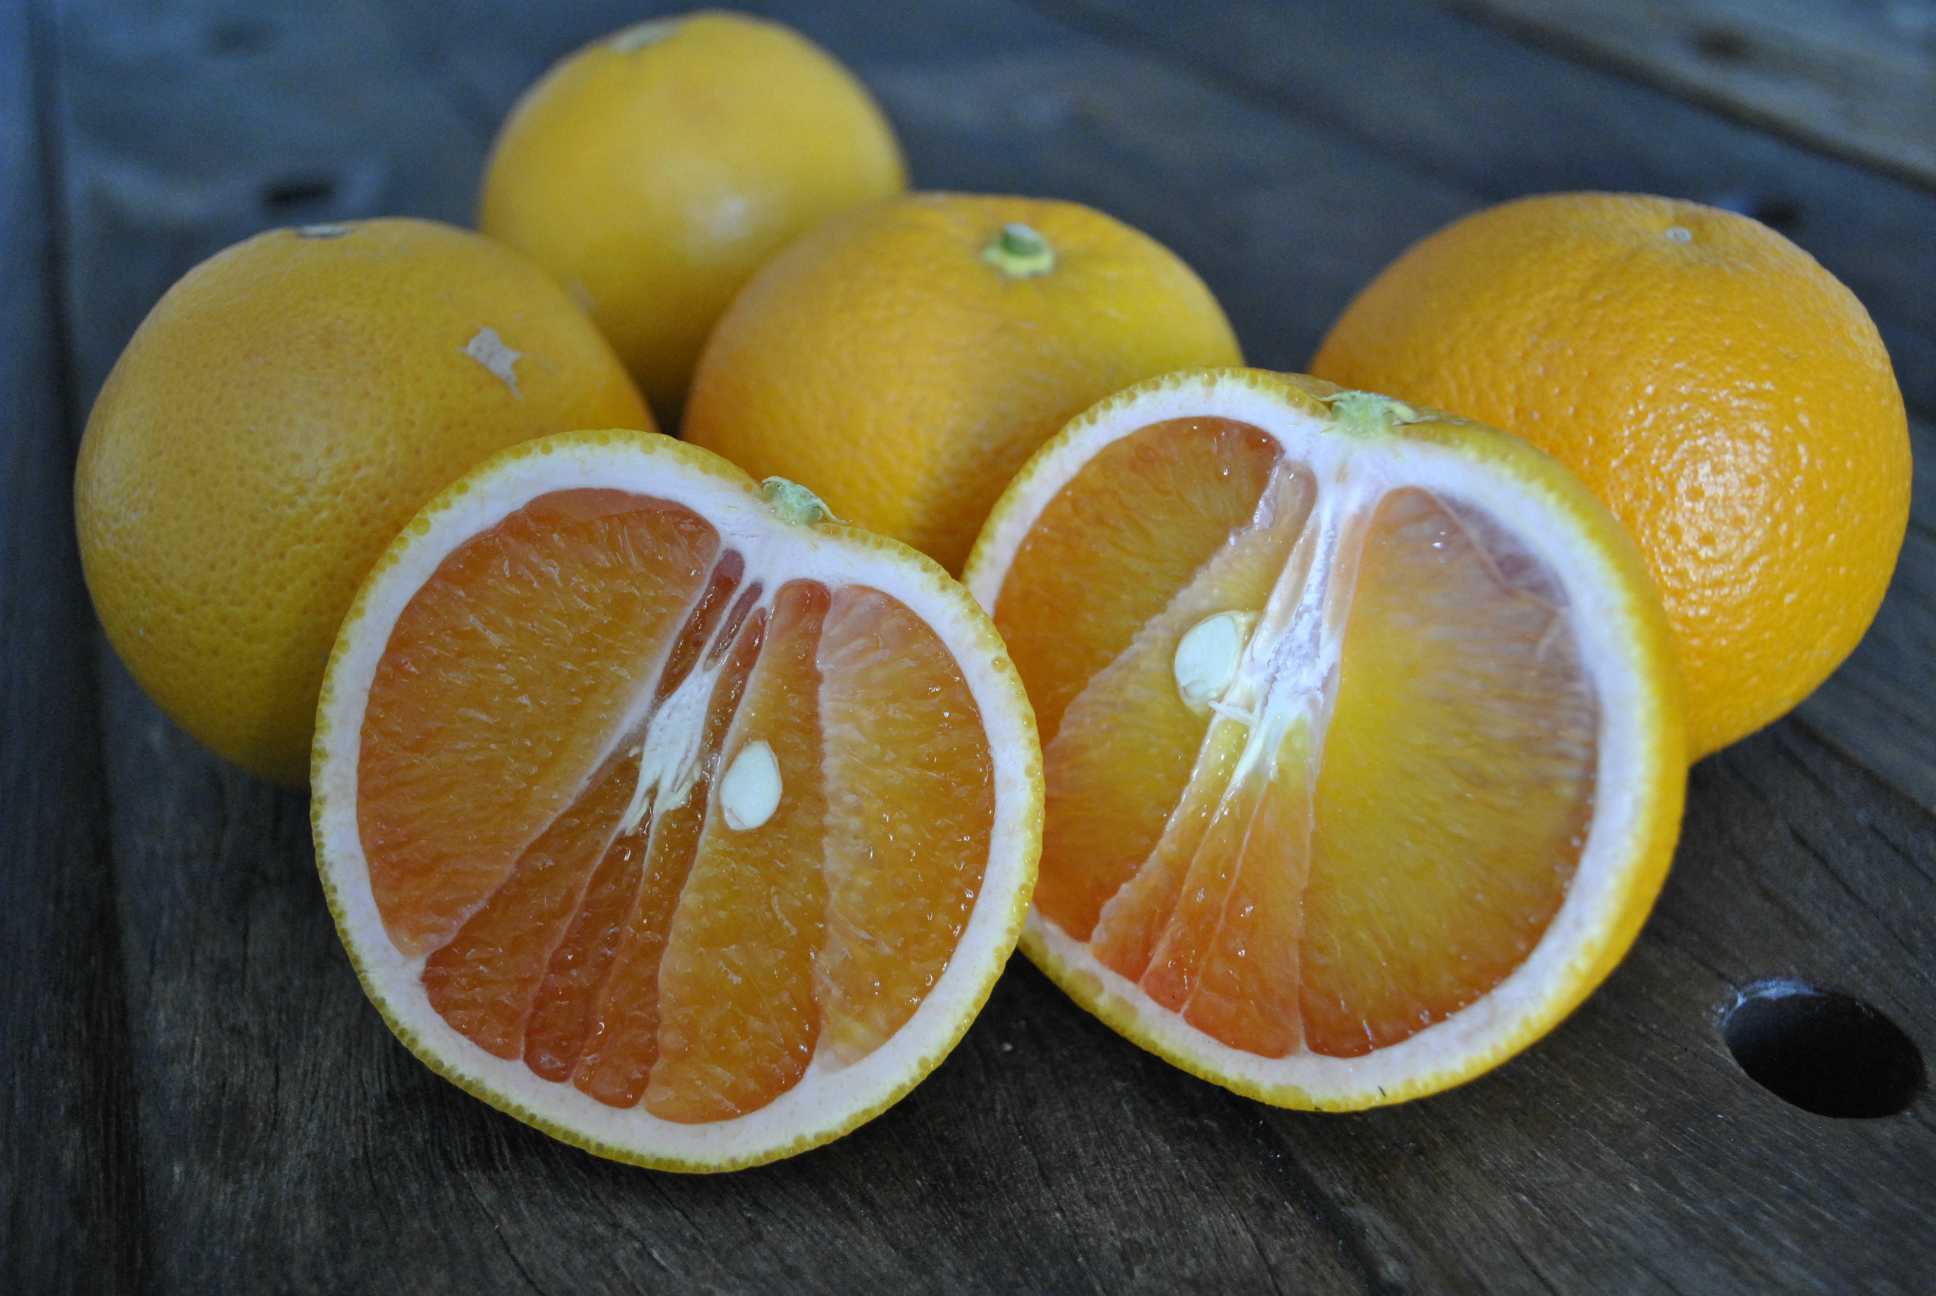
Label: Mango